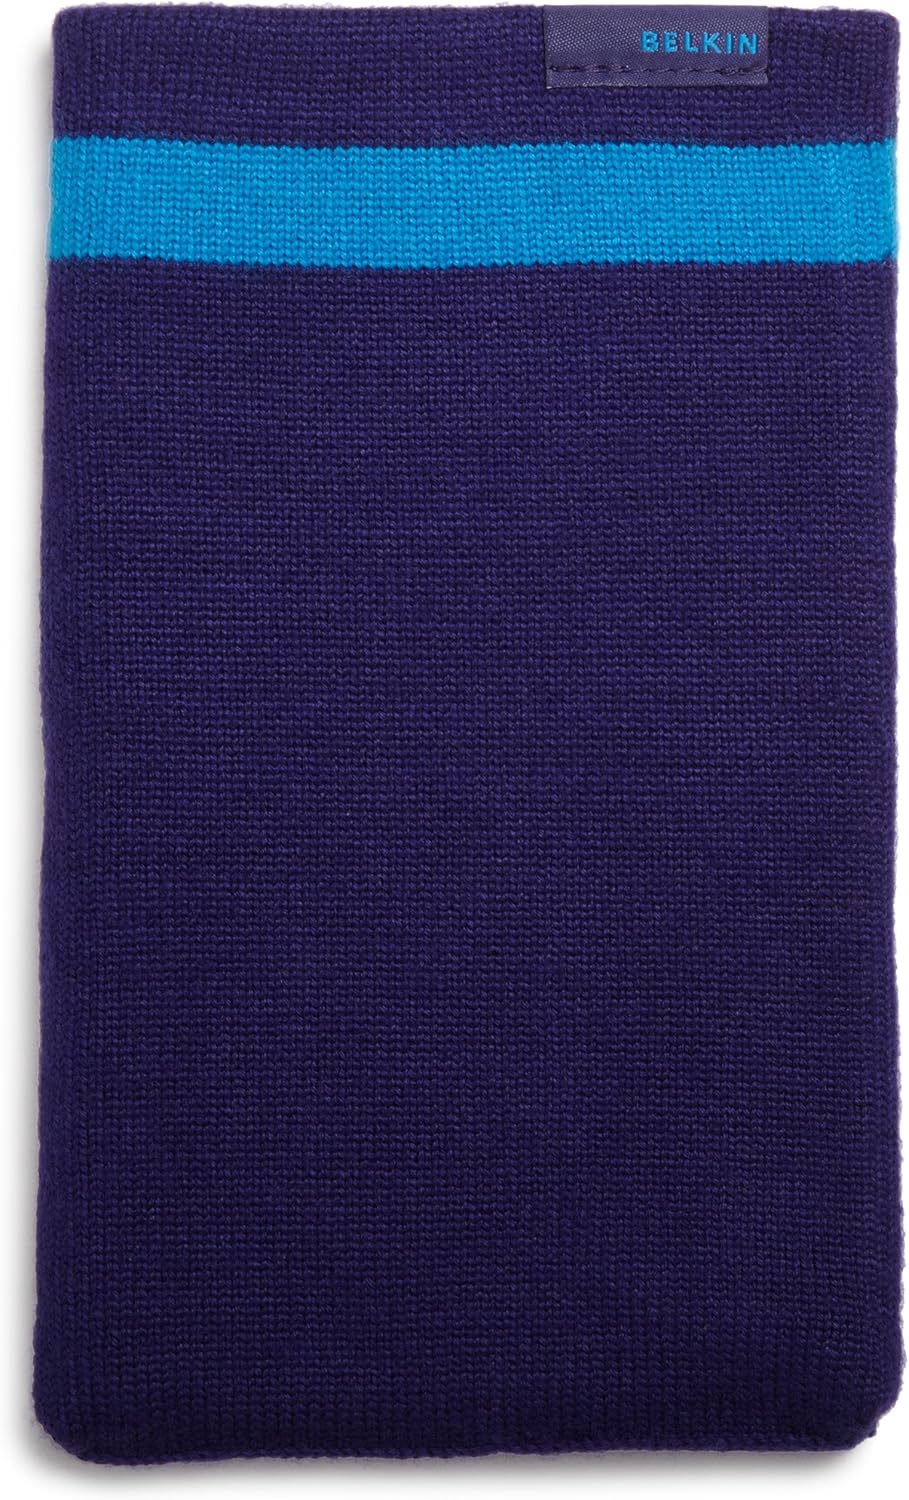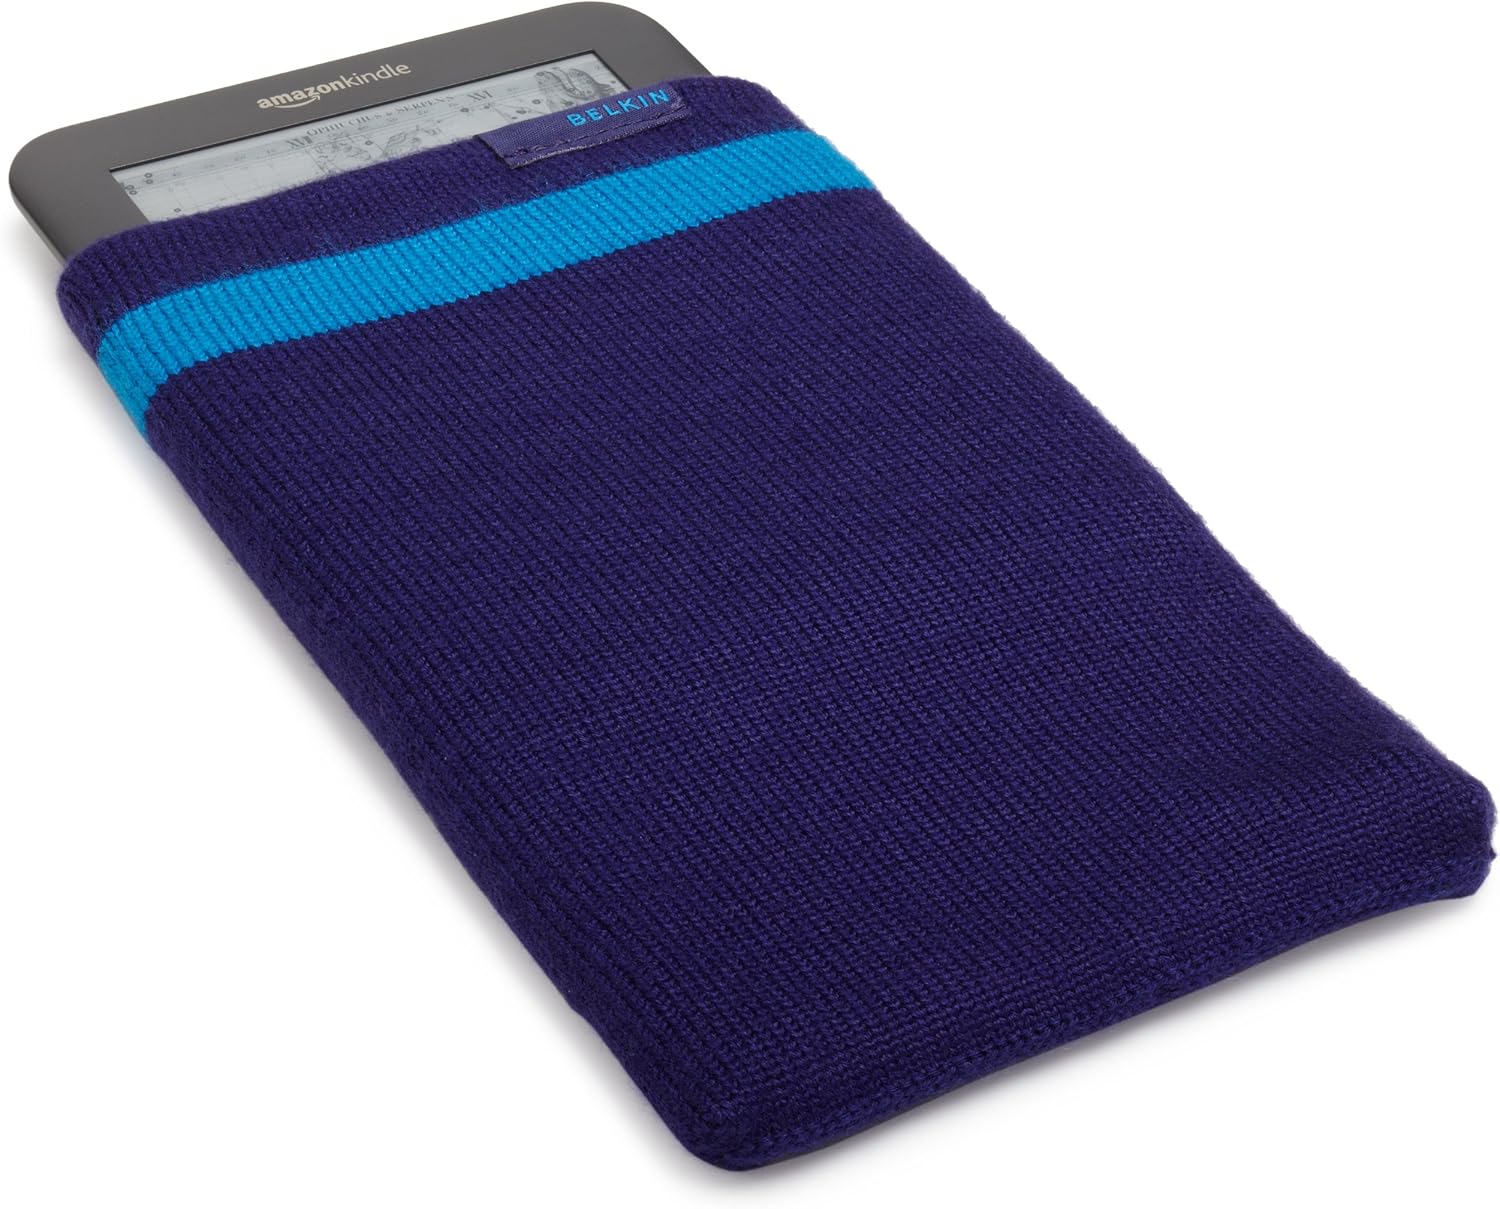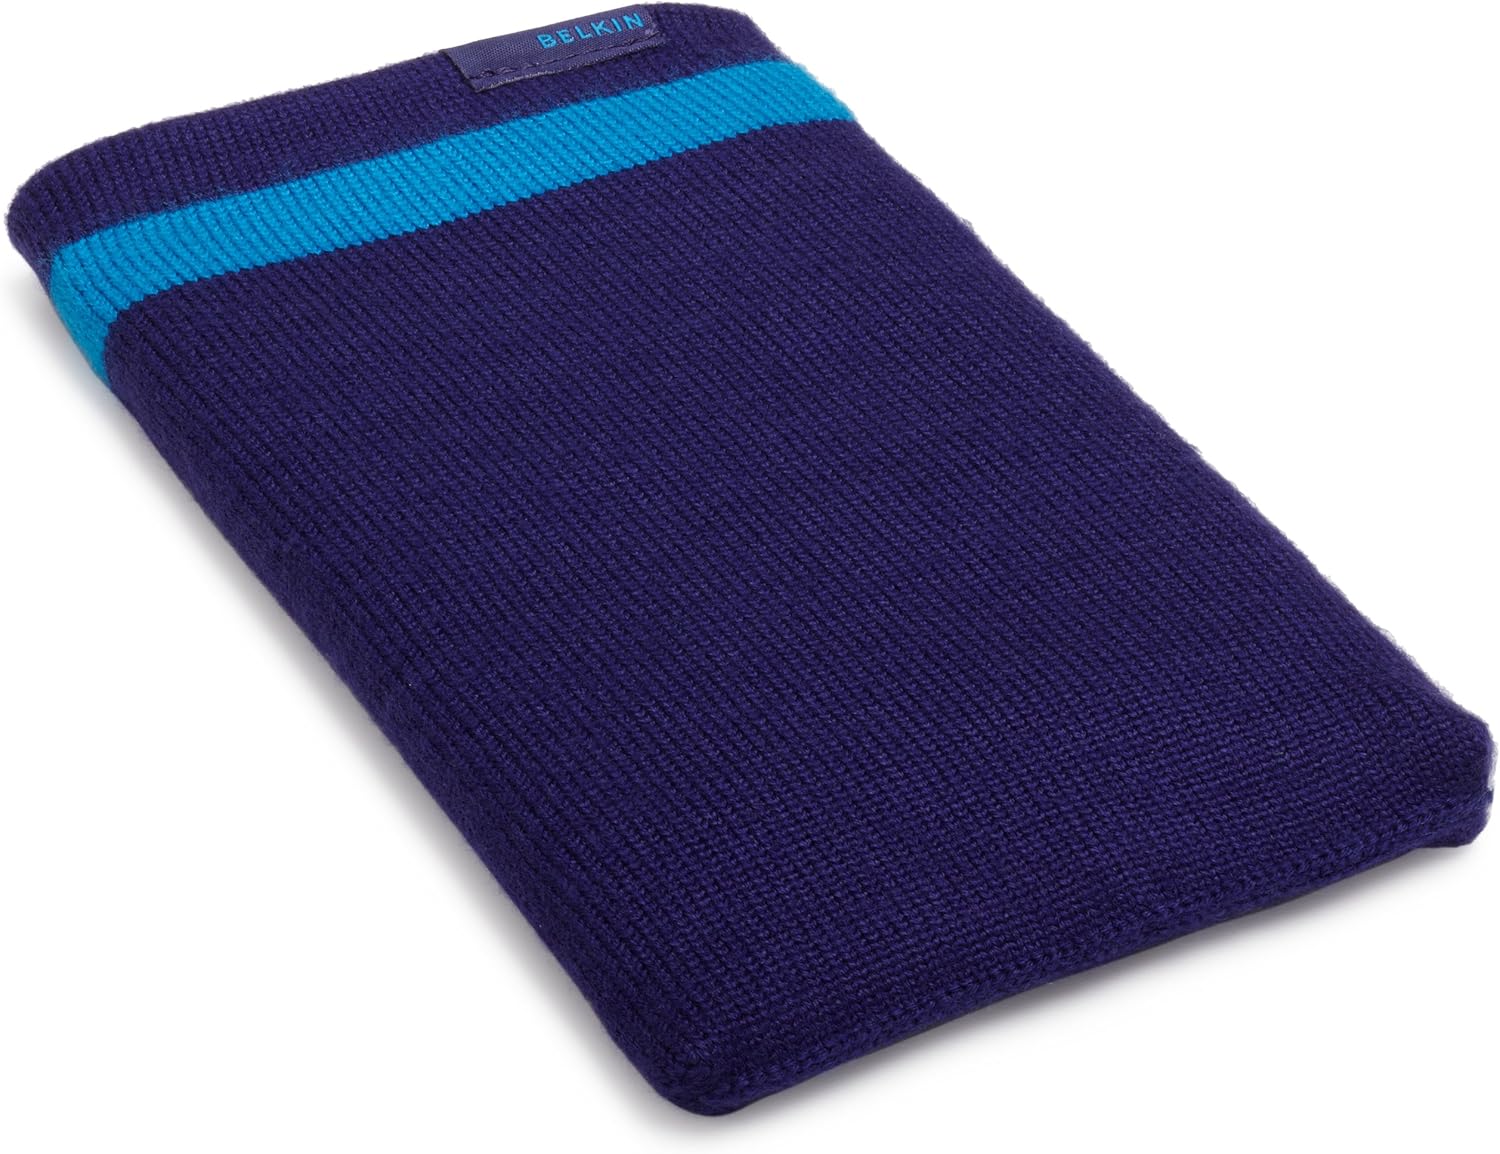
Belkin Knit Kindle Sleeve (Fits Kindle Keyboard), Midnight Blue
Category: Amazon Devices
From the Manufacturer Featuring a classy Midnight Blue color scheme, Belkin's Knit Sleeve (Fits 6" Display, Latest Generation Kindle) is designed to protect your Amazon latest generation Kindle so you can safely take it with you wherever you go. The Knit Sleeve offers a custom, protective fit and a casual style. Made of durable polyester fibers, the sleeve also has a double layer of knit material that helps to protect your device from scratches. Keep Your Kindle Safe from Harm Built to fit your Kindle like a glove, this sleeve keeps your device in good shape by protecting it from scrapes and jostles. The sleeve prevents it from rubbing against keys, pens, and all the other essentials in your day bag, safeguarding your e-reader investment. And the sleeve's soft lining helps keep your Kindle's screen scratch-free. Featuring a unique knit-sleeve design, the Knit Sleeve looks great dressed up or down. Designed for Easy Accessibility Whether you use your Kindle for casual reading or to review important documents on your way to the office, you know that the device's biggest virtues are convenience and portability. Naturally, you'll want a sleeve that's as convenient and portable as your device. The Knit Sleeve ensures easy, no-zipper access to your Kindle. The sleeve is designed to easily fit inside your purse, briefcase, or messenger bag, which makes it easy to take your Kindle wherever you go. Durable, Lightweight Materials Stand Up to Daily Use Dependable and lightweight, the Knit Sleeve is made from durable polyester fibers for long-term use. And caring for your sleeve is easy. If it needs cleaning, you can simply hand wash the case with mild soap and water. The Belkin Knit Sleeve is backed by a one-year limited warranty. Amazon Frustration-Free Packaging This product features Amazon Frustration-Free Packaging that is recyclable. It comes without excess packaging materials such as hard plastic clamshell casings, plastic bindings, or wire ties. The packaging is designed to be opened without the use of a box cutter or knife, and it will protect your product just as well as traditional packaging. Products with Amazon Frustration-Free Packaging can frequently be shipped in their own boxes, without an additional shipping box, saving on resources and reducing waste. In addition, the packaging materials that are used are easily and frequently recycled, composted, or reused by our customers, and all the inks and dyes are biodegradable. About Belkin International, Inc. Belkin offers a diverse product mix that provides people with seamless electronics integration in their homes, cars, and on the go. Founded in California in 1983, Belkin is a privately held company and the recognized leader in connectivity solutions, in addition to accessories for MP3 devices, computers, and more. What's in the Box Belkin Knit Sleeve for Kindle in Midnight Blue.
Features: Protect your Kindle Keyboard with a unique knit-sleeve design. | Easily stows inside another bag so you can take your 6" display Kindle wherever you go! | Made with woven stretch polyester. | Hand-wash with mild soap and water. | Ships in Certified Frustration-Free Packaging | Protect your 6" display, latest generation Kindle with a unique knit-sleeve design. | Easily stows inside another bag so you can take your 6" display Kindle wherever you go! | Made with woven stretch polyester. | Hand-wash with mild soap and water. | Ships in Certified Frustration-Free Packaging